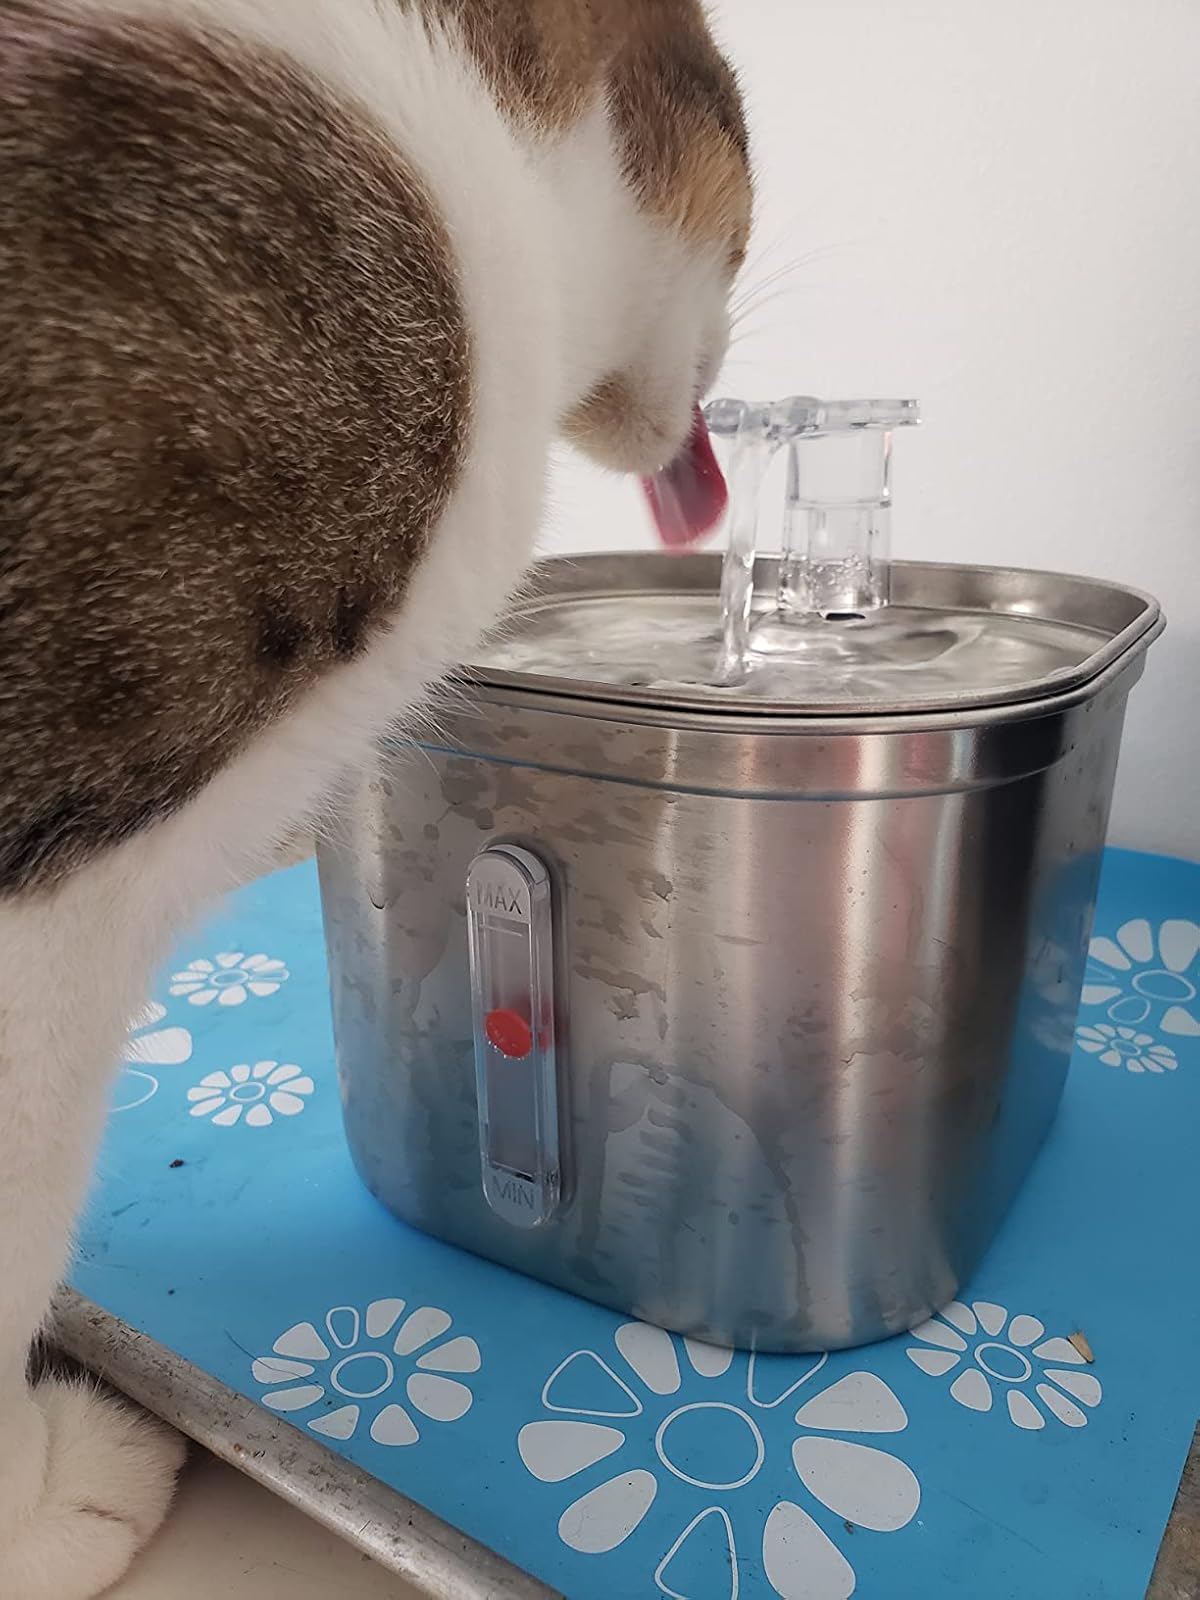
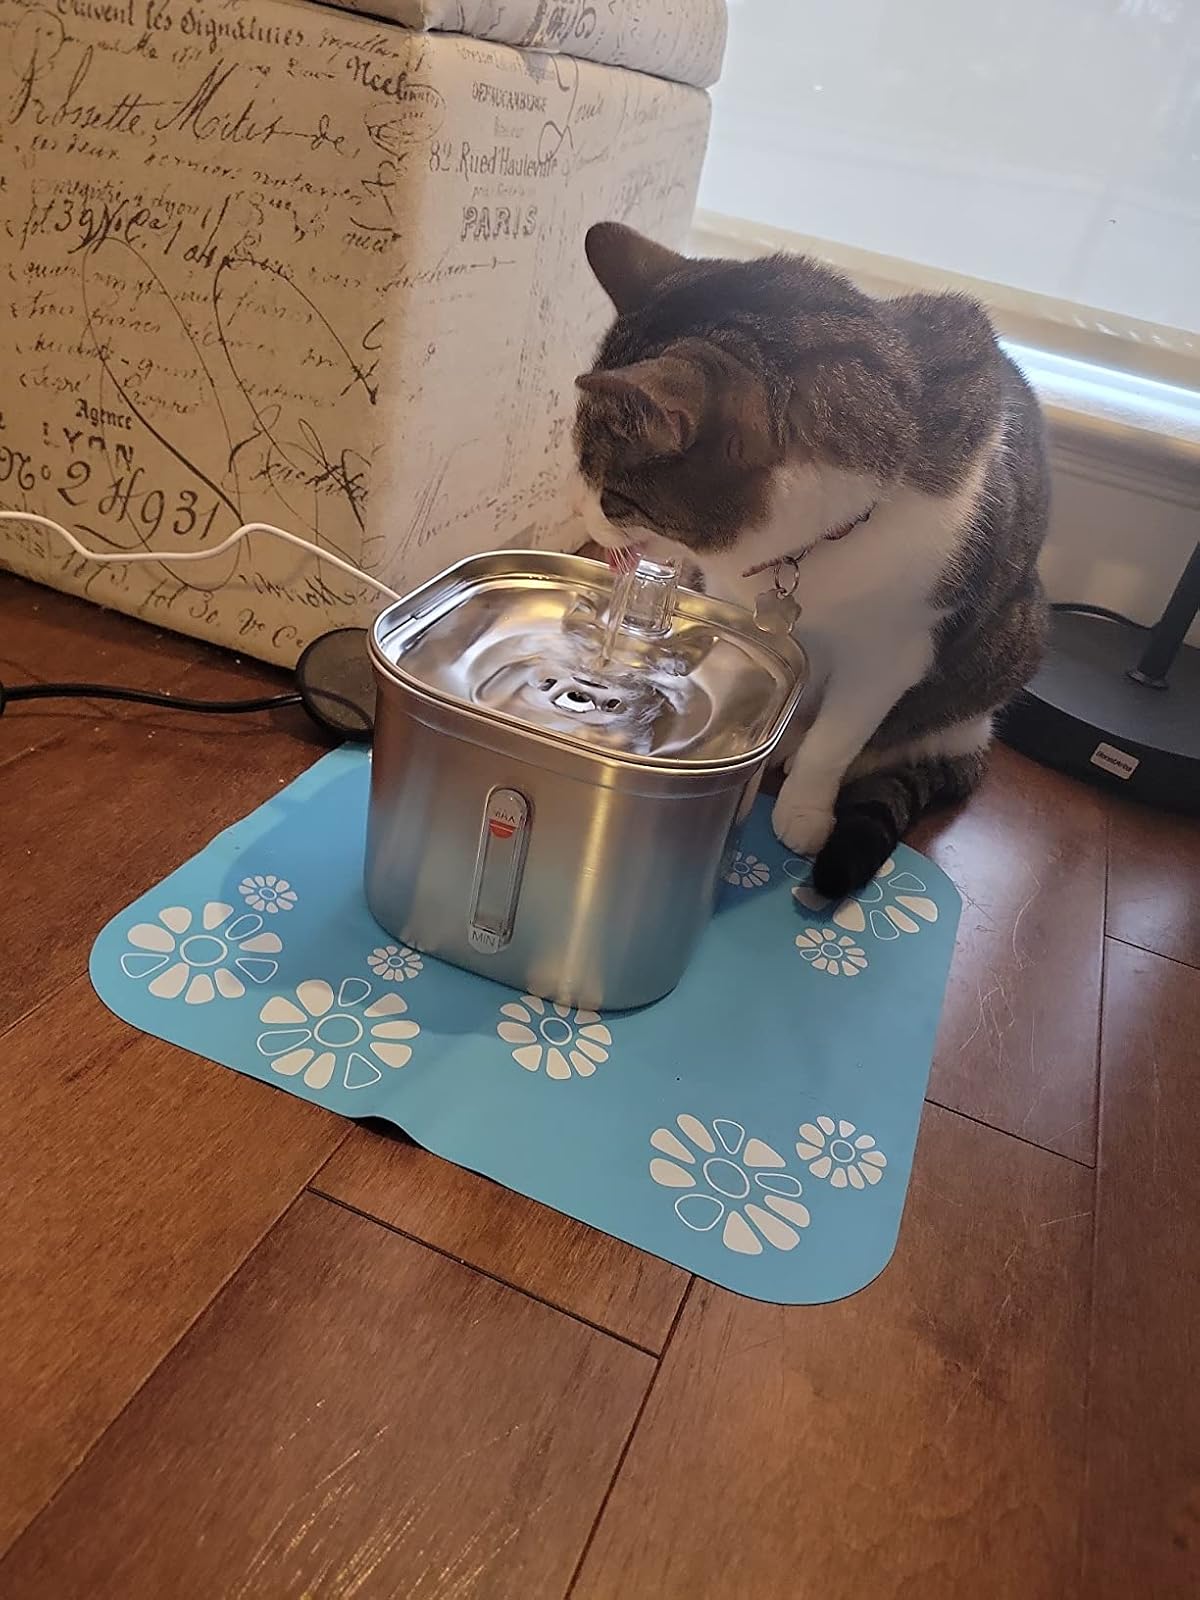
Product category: items_bowl
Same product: yes